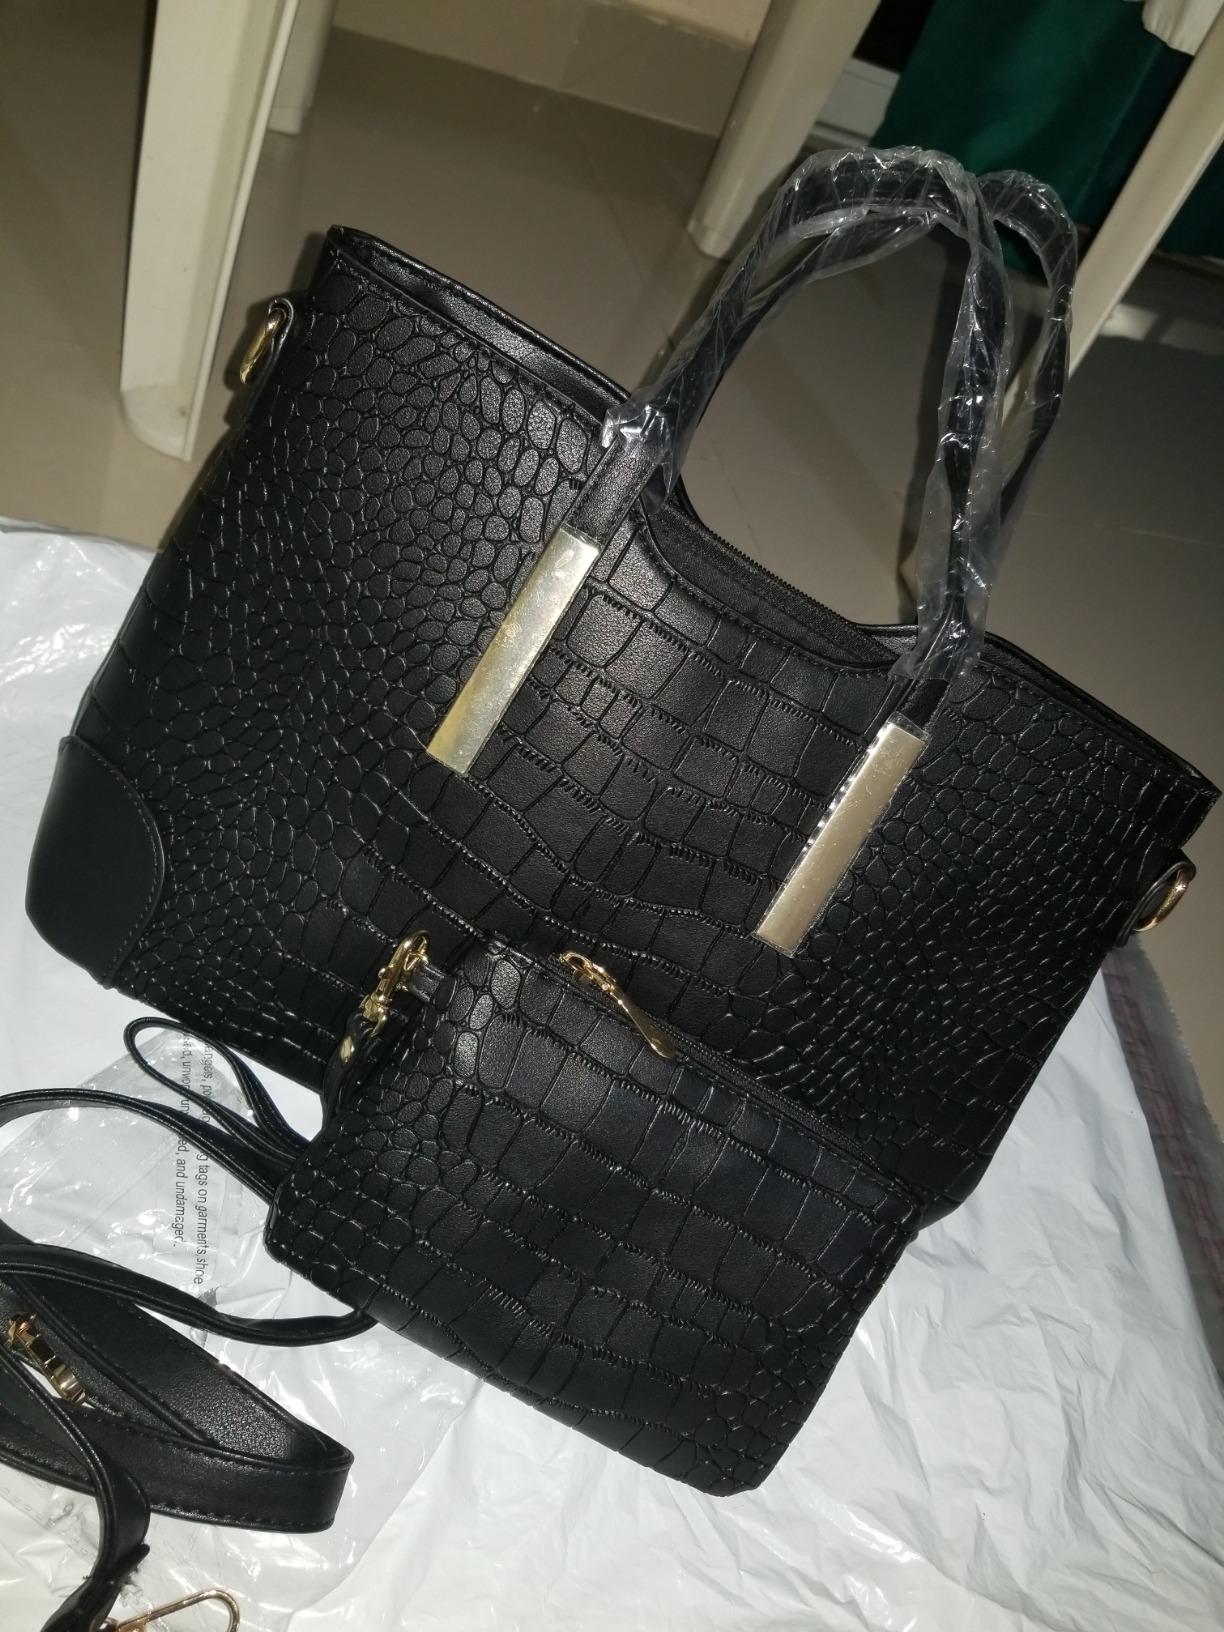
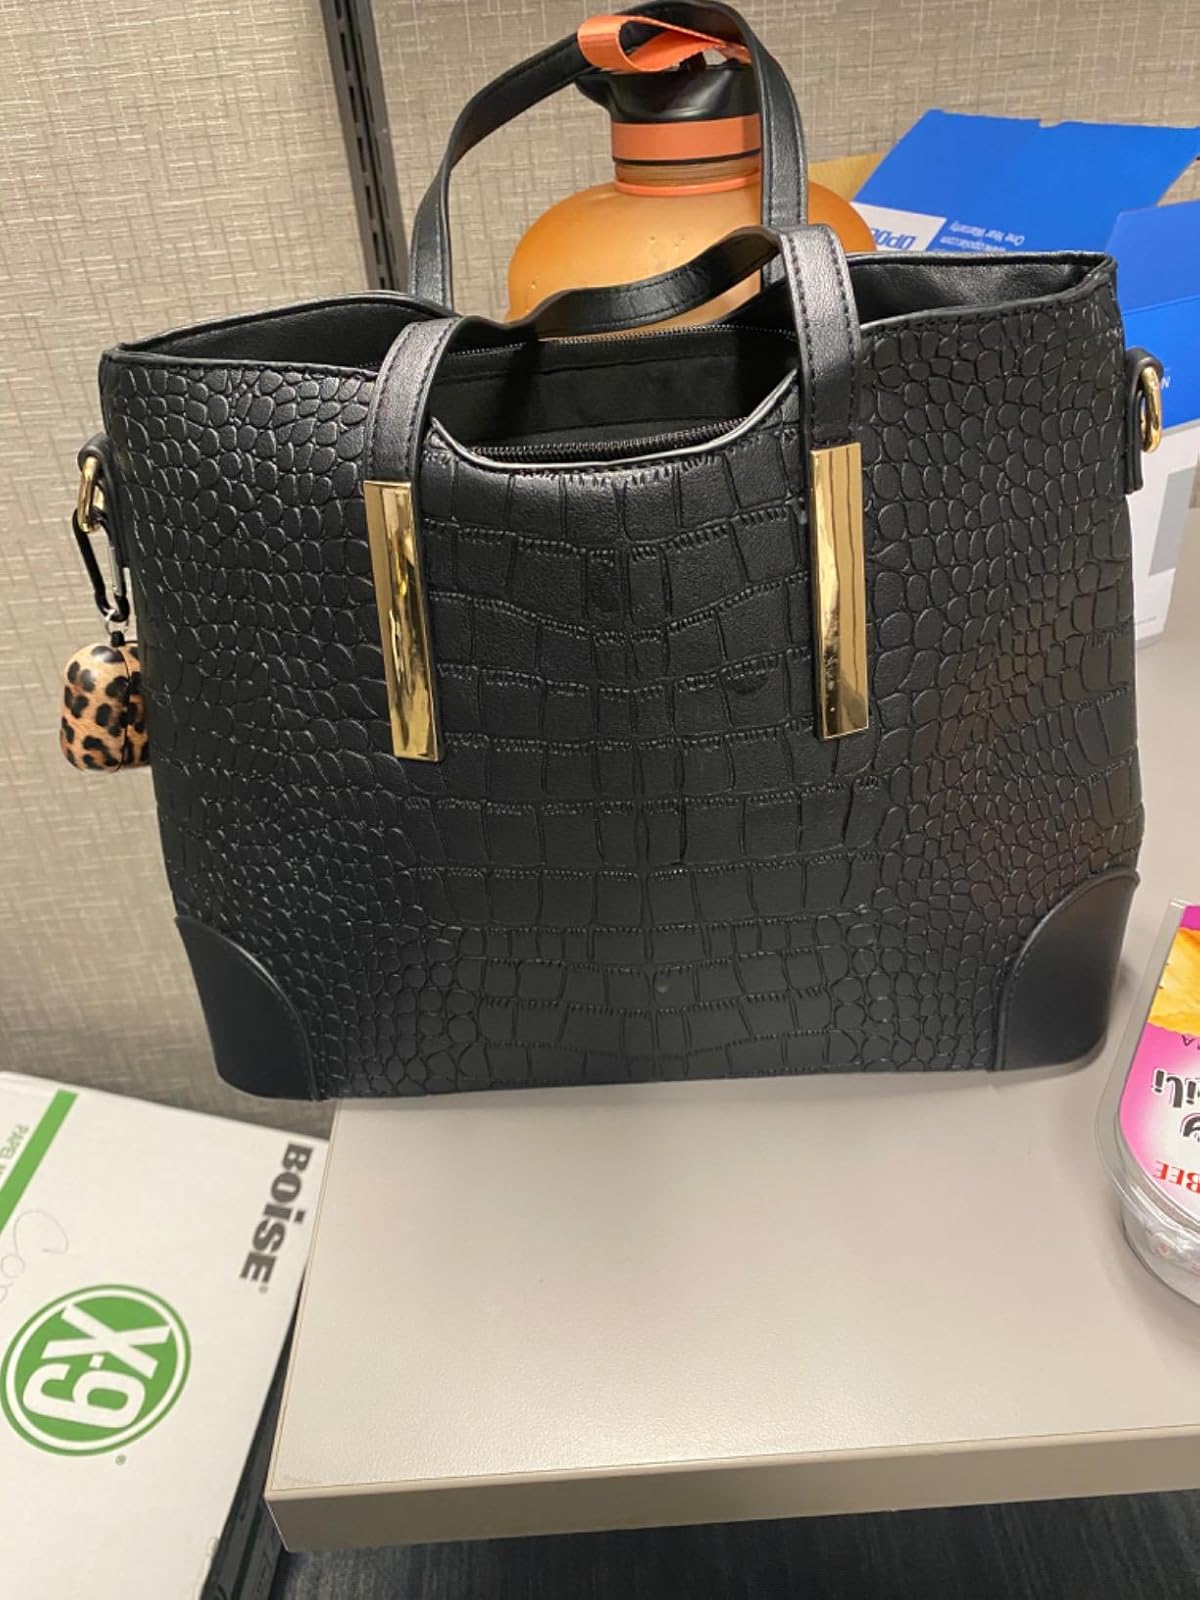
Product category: accessories_handbag
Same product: yes